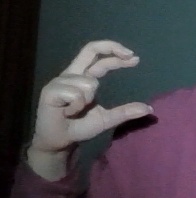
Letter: thal